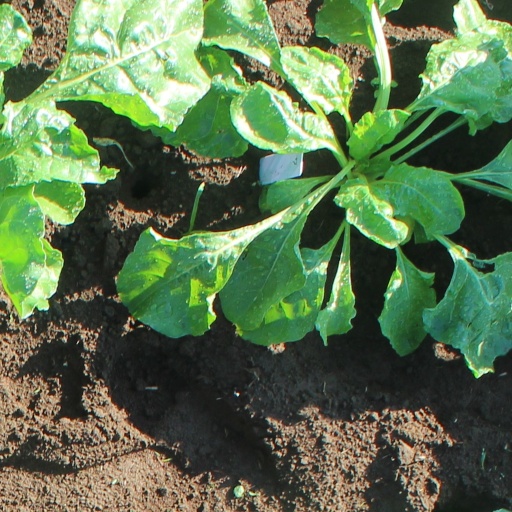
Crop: sugar beet